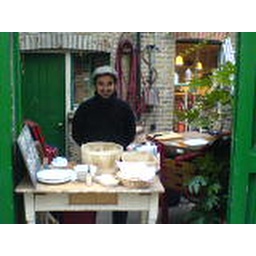
oysters by columbia road flower market